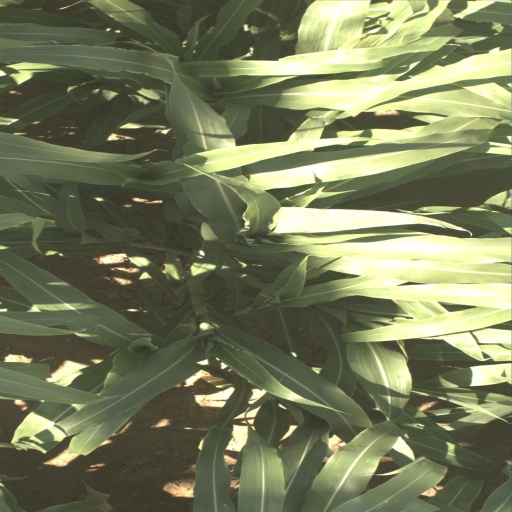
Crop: sorghum